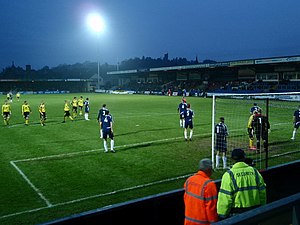
Ross County FC
Kampdag på Victoria Park
Ross County Football Club er en skotsk fodboldklub, der er lokaliseret i Dingwall i Ross-shire. De har hjemmebane på Global Energy Stadium i Dingwall. Klubben spiller i Scottish Premiership, den øverste skotske liga, efter at rykkede op fra Scottish Football League First Division i sæsonen 2011–12. Før 1994–95-sæsonen spillede de i Highland Football League, en turnering de vandt tre gange. De har også vundet Scottish Football League First Division, Scottish Football League Second Division, Scottish Football League Third Division og Scottish Challenge Cup to gange. I 2010 nåede de Scottish Cup-finalen og i 2016 vandt de Scottish League Cup. Nicknamed The Staggies, County's hjemmebanefarver er mørkeblå og hvid.